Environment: lab
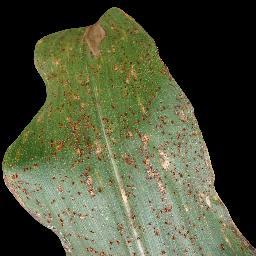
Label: common_rust